Latronianus

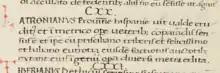
Entry for Latronius in a manuscript of Jerome's "De viris illustribus"

Latronianus (or Latronian; died AD 385) was a poet and scholar of Hispania (Roman Spain) who was associated with Priscillianism. He was executed, along with Priscillian and several others, at Trier in 385. As such, he is considered among the first to be executed as heretics in the history of Christianity.